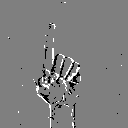
ASL letter: d